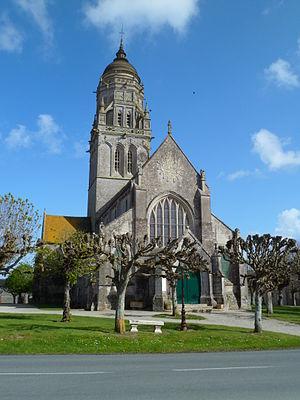
Église de fr:Sainte-Marie-du-Mont This building is indexed in the Base Mérimée, a database of architectural heritage maintained by the French Ministry of Culture,
Sainte-Marie-du-Mont est une commune française, située dans le département de la Manche en région Normandie, peuplée de 720 habitants.